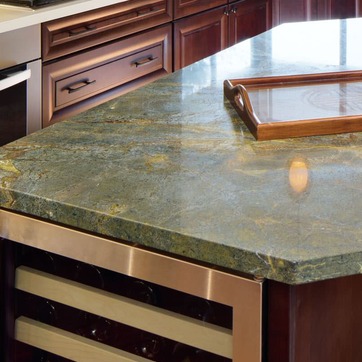
Material: polishedstone